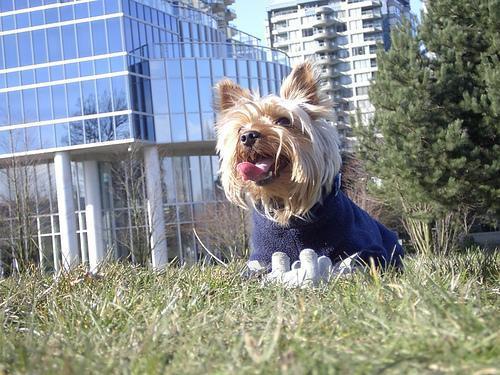
Yorkshire_terrier